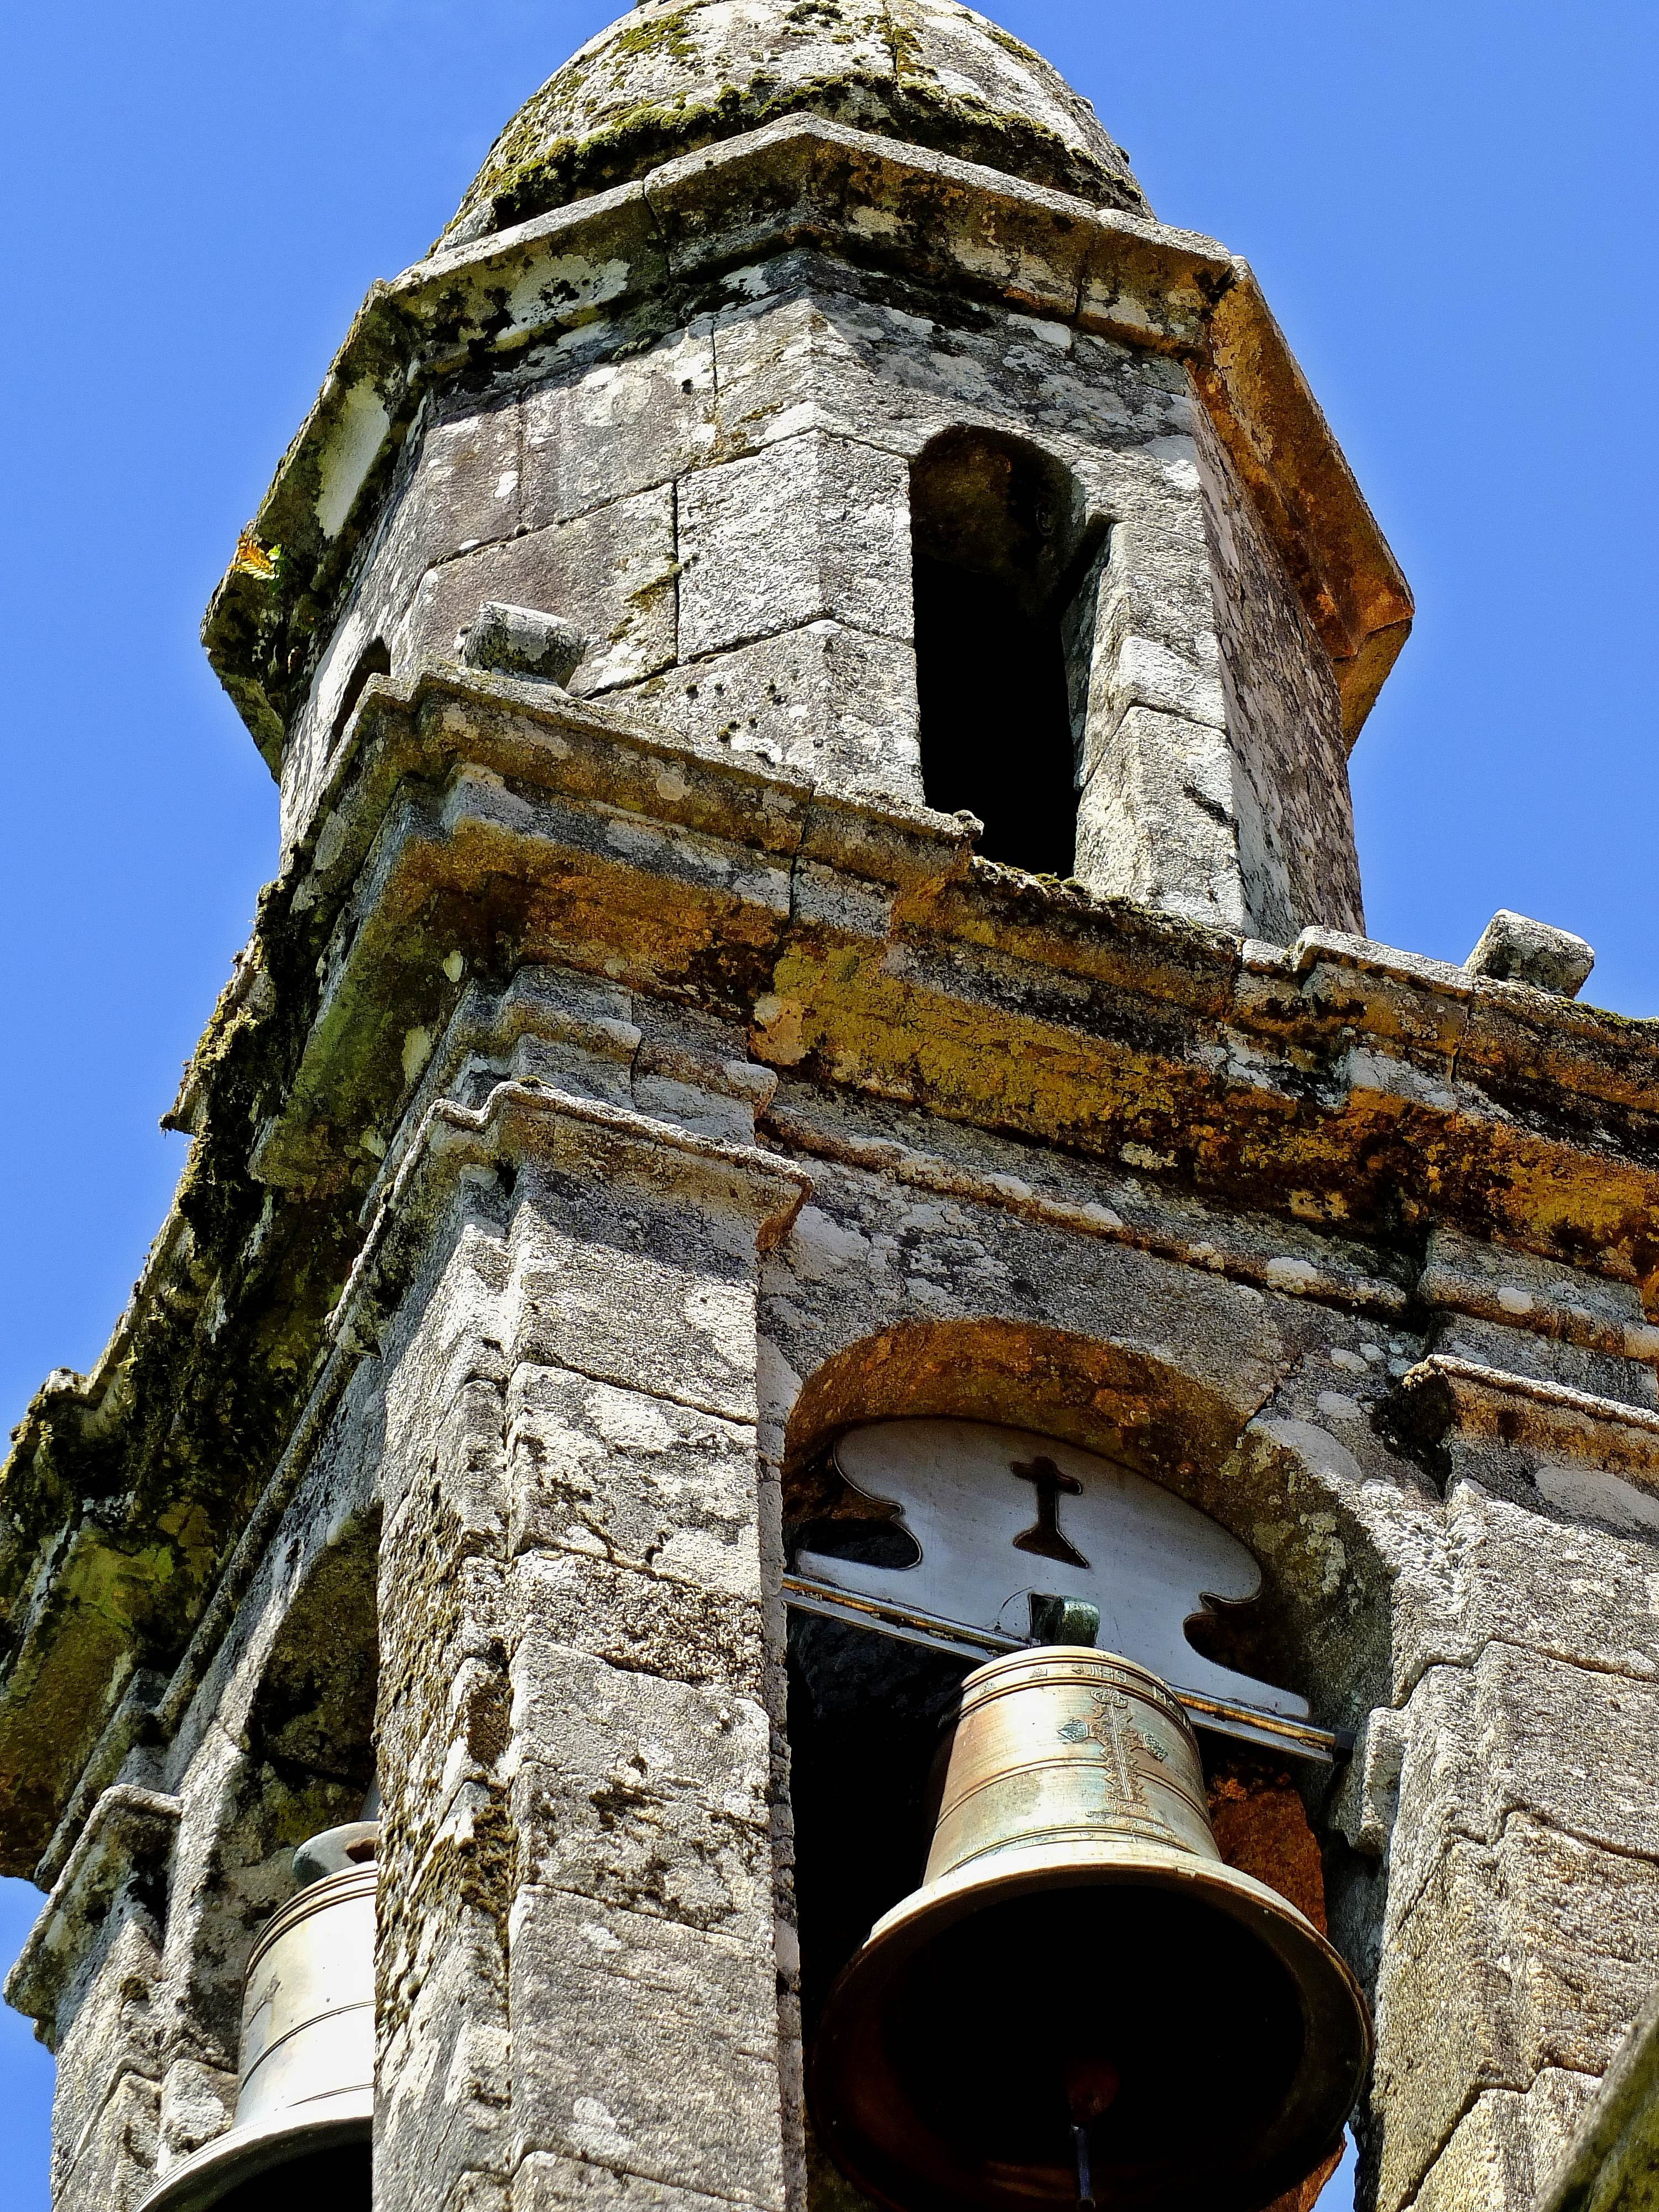
building, bell, tower, church, chapel, place of worship, musical instrument, church bell, bell tower, temple, ruins, monastery, shrine, galicia, pontevedra, middle ages, espana, pontevedragaliciaespa a, historic site, ancient history